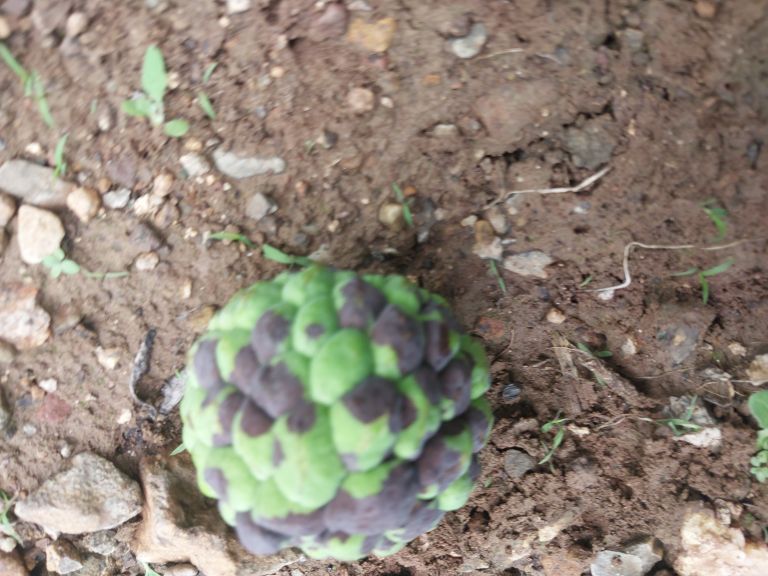
Disease label: Diplodia Rot